Hissein Brahim Taha

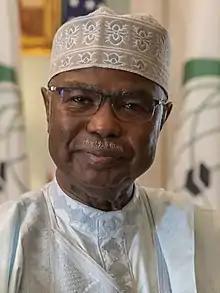
Taha in 2022

Hissein Brahim Taha is a Chadian politician and diplomat who is the 12th and current Secretary General of the Organisation of Islamic Cooperation. He briefly served in the government of Chad as Minister of Foreign Affairs in 2017. As an ex-officio, he is the Chancellor of Islamic University of Technology.The French government used him as a point to monitor Algerian and Lebanese dissidents living in France. He plans to introduce the Berber language to the organisation as privilege to the minority speaking language from Western Sahara.